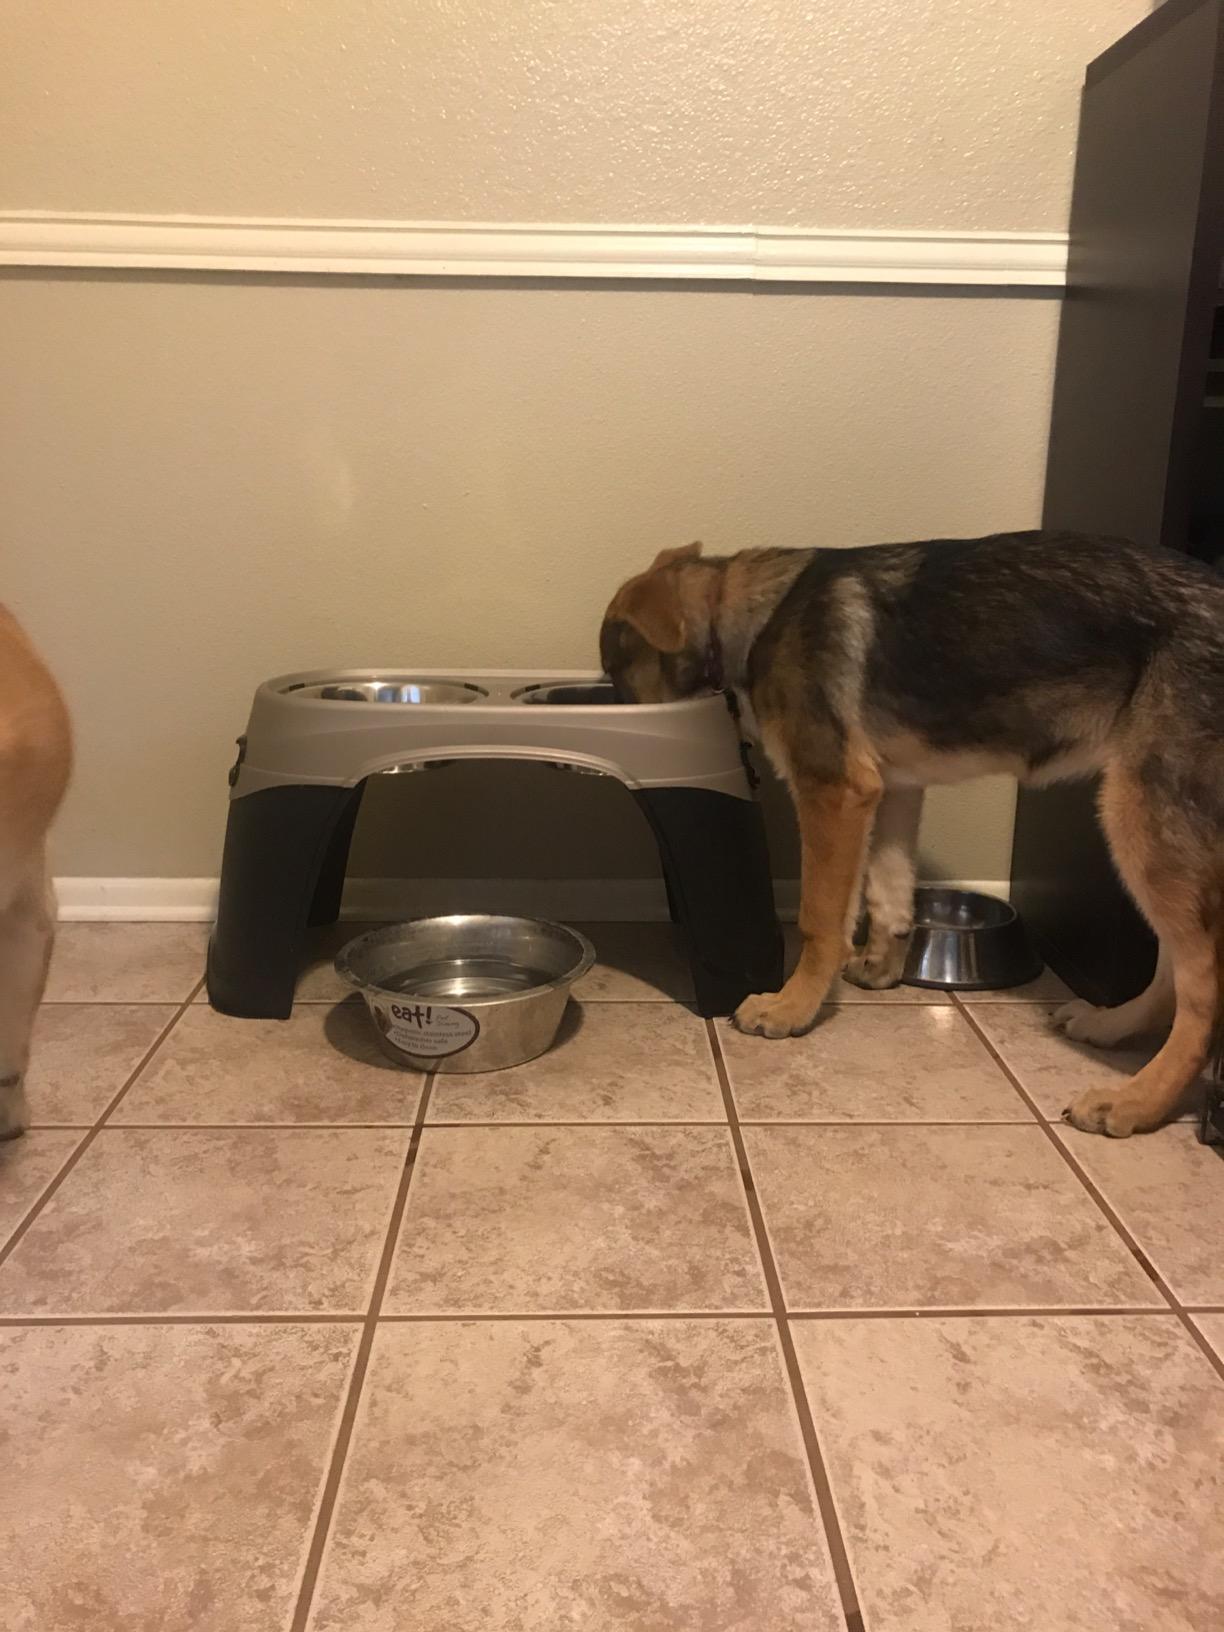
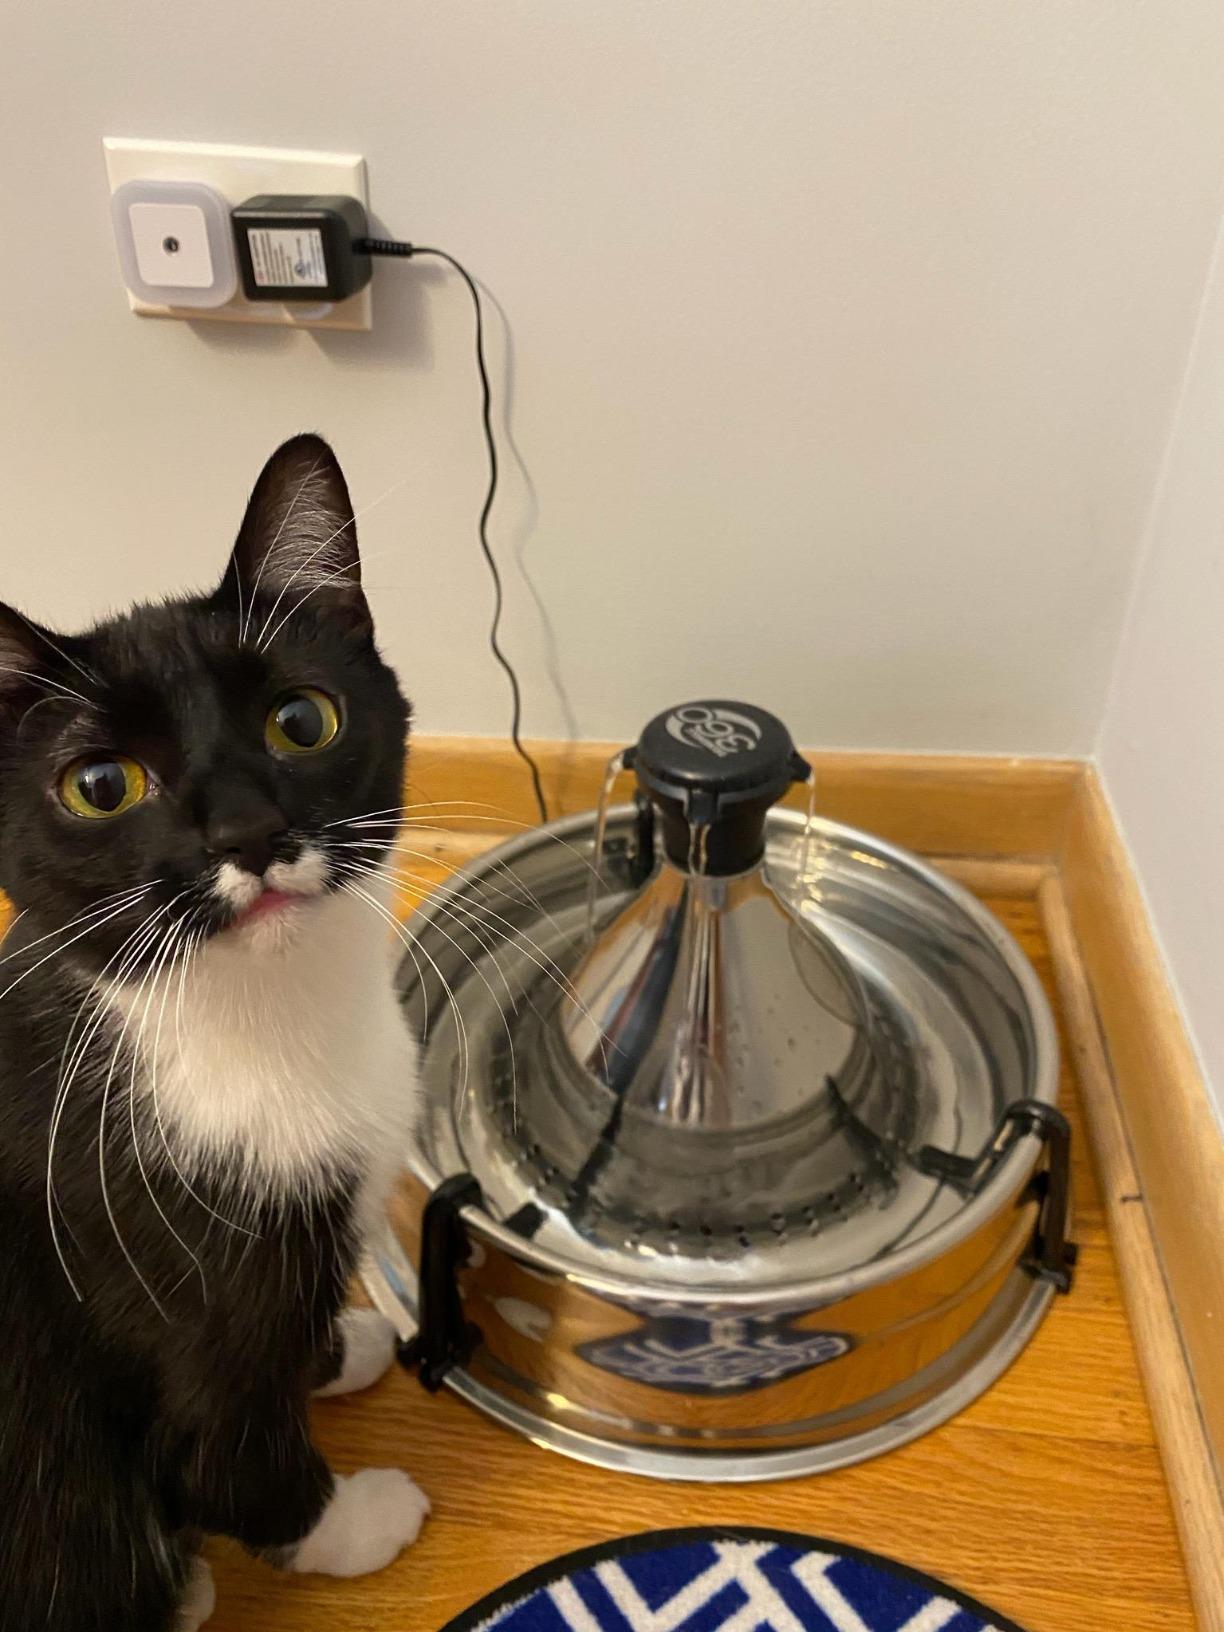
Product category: items_bowl
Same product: no